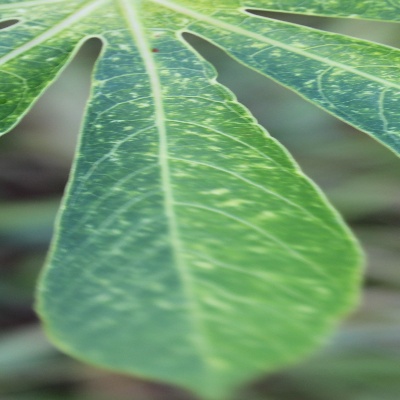
Crop: Cassava
Condition: green mite